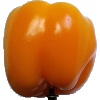
Label: yellow_pepper